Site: brandenburg
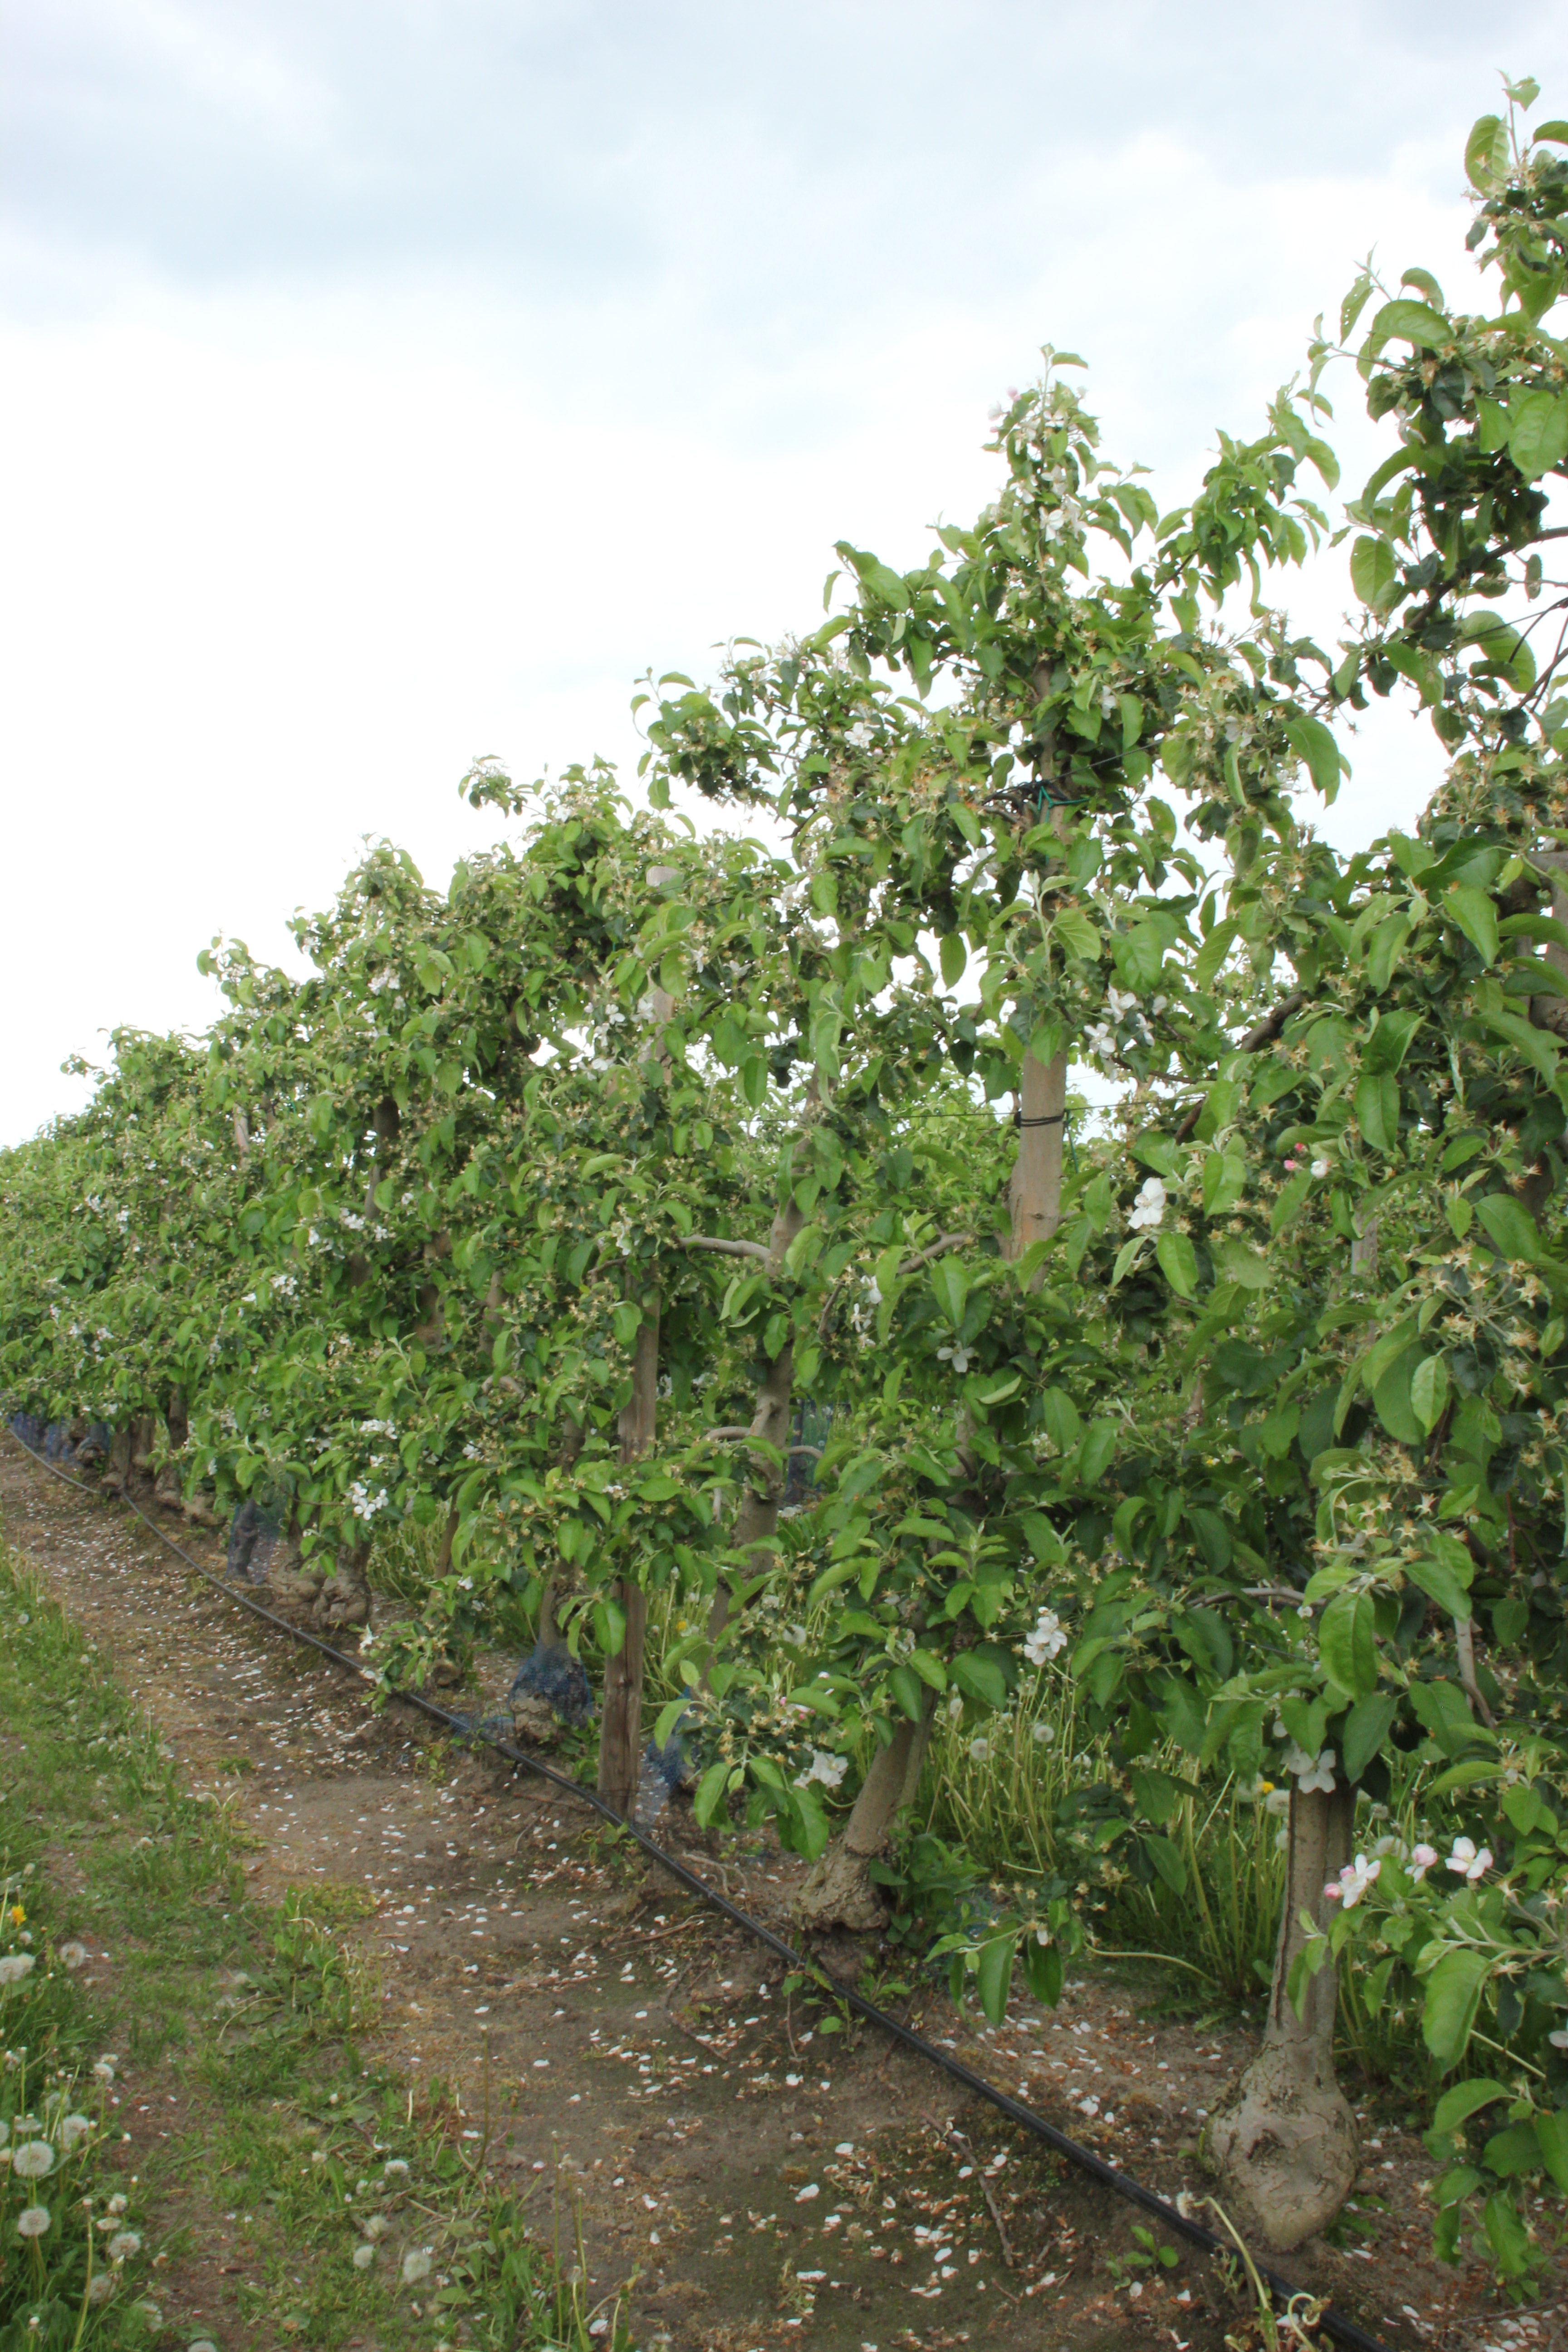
Growth stage (BBCH 67): Flowering